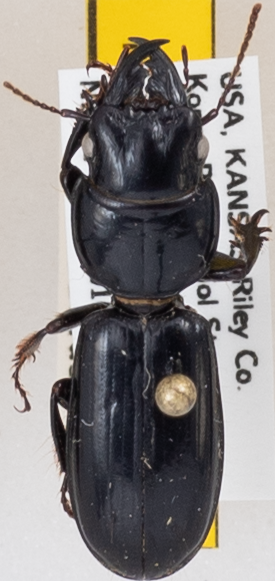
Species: Scarites vicinus
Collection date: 2020-07-29
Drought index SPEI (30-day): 0.896
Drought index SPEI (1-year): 1.45
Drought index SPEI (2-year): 2.09